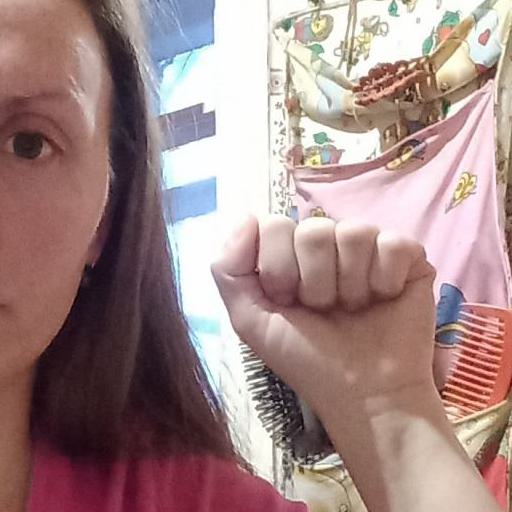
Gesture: fist